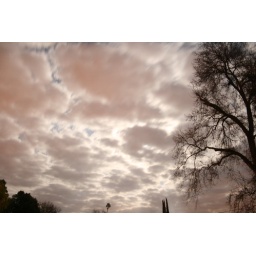
above the clouds at 11pm the sky is still blue